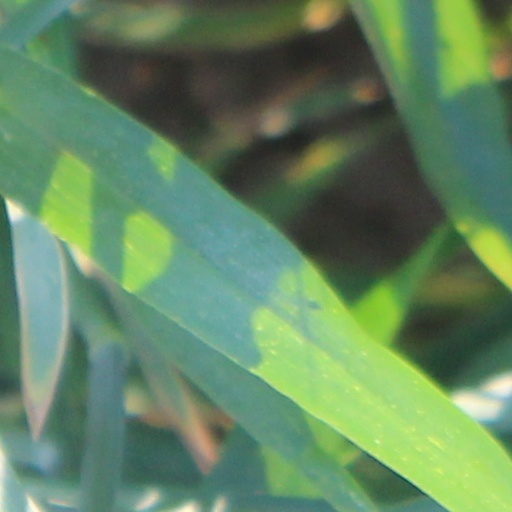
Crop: wheat